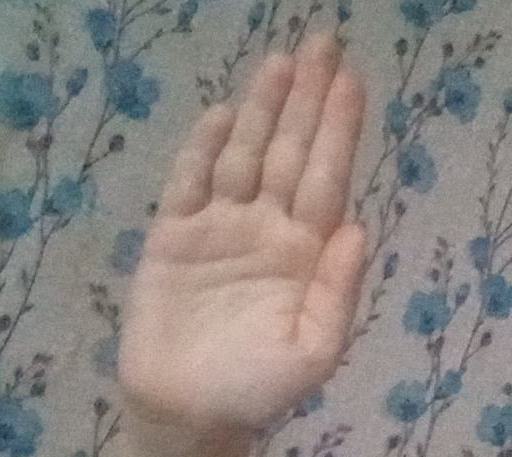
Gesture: stop